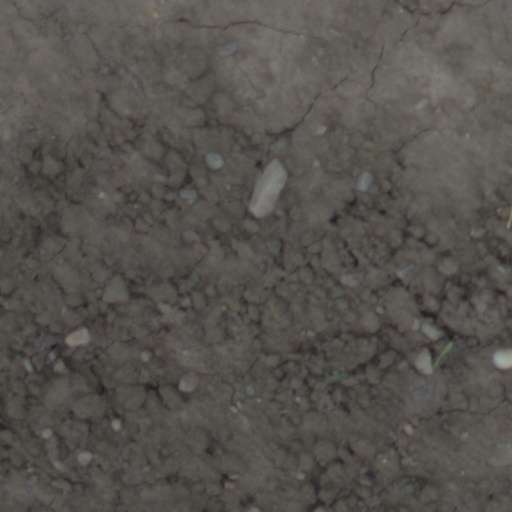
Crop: wheat